David H. Branson

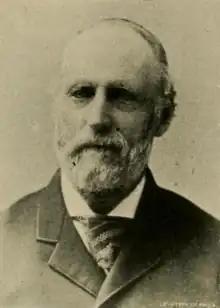
Branson in a 1893 publication

David Hoopes Branson (August 31, 1827 – October 19, 1896) was an American politician from Pennsylvania. He served as a member of the Pennsylvania House of Representatives, representing Chester County from 1891 to 1894.